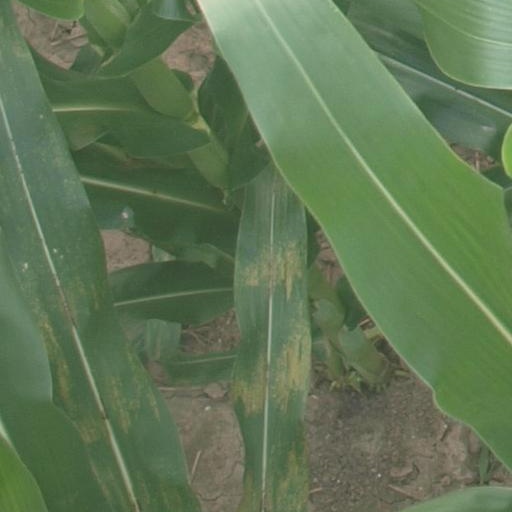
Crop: maize; corn